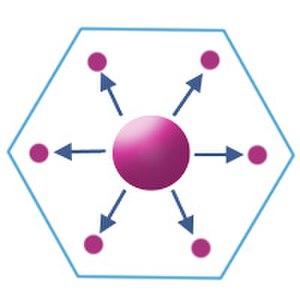
Le modèle christallérien est une théorie spatiale cherchant à expliquer la hiérarchie des villes, selon leurs tailles, leurs localisations et leurs fonctions. Elle a pour la première fois été proposée par le géographe allemand Walter Christaller qui a publié en 1933 : « Die zentralen Orte in Süddeutschland ».